2008 Democratic National Convention

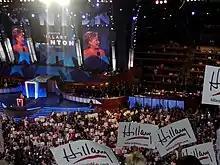
Hillary Clinton speaks during the second night of the Convention.

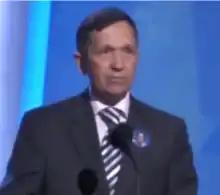
Ohio Congressman Dennis Kucinich addresses the Convention audience on August 26, 2008.

The theme for the day was "Renewing America's Promise." Senator Barbara Mikulski was one of several elected women Democrats selected to speak that evening. Senator Hillary Clinton was the headline prime-time speaker. In her speech, with former President Bill Clinton watching, Hillary declared, "We are on the same team."